Libra (DC Comics)

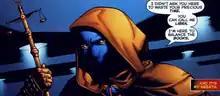
Libra meets with The Society; interior artwork by Doug Mahnke from "DC Universe" #0 (2008).

Libra is a supervillain appearing in comic books published by DC Comics. He first appeared in "Justice League of America" #111 (May–June 1974), where he formed the first incarnation of the Injustice Gang. Libra made his return with a leading role in "Final Crisis" in 2008.